Aberffraw

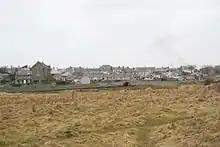
Aberffraw village and surrounding grasslands

RAF Bodorgan near the village was once known as the (Royal Air Force). Constructed in September 1940, the airfield was used in World War 2 as a testing site for military aircraft, Queen Bee, a pilotless airplane. In 1941, the airfield changed its name to Bodorgan, and by 1944 it was only used as a storage airfield. The grass runway airfield was closed in 1945. After the opening of the airfield in Aberffraw, another was opened during the same period, the airfield is based at Rhosneigr, Anglesey. RAF Valley is still in use today.